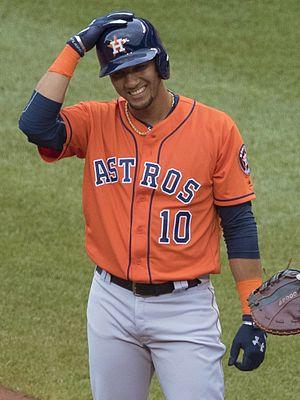
Yuliesky Gourriel Castillo, communément orthographié Yulieski Gurriel et abrégé en Yuli Gurriel, est un joueur de premier but des Astros de Houston de la Ligue majeure de baseball.